New Orleans Uncensored

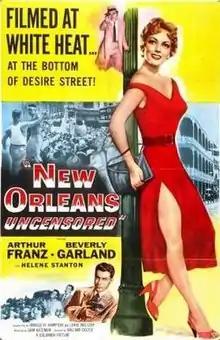
Theatrical release poster

New Orleans Uncensored is a 1955 American film noir crime film directed by William Castle and starring Arthur Franz and Beverly Garland.